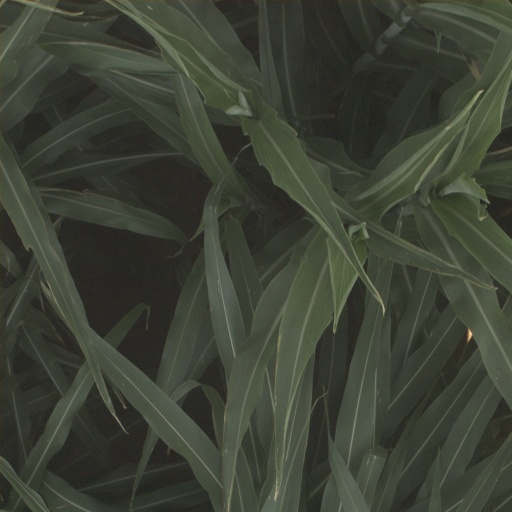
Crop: sorghum